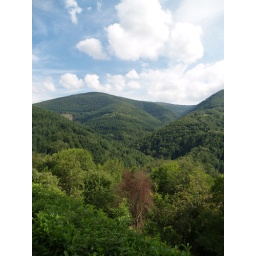
Lonesome red tree in the foothills of the Pyrenees, France